Brno Philharmonic

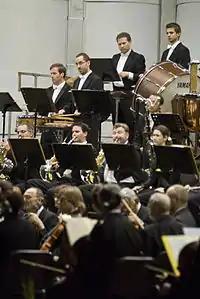
Brno Philharmonic during the 2010 Špilberk festival.

The Brno Philharmonic (Czech: "Filharmonie Brno") is a Czech orchestra based in Brno, the Czech Republic. Its principal concert venue in Brno is the "Besední dům". The orchestra also performs regularly in the Janáček Opera House in Brno. The orchestra receives state support from the city of Brno, the Ministry of Culture of the Czech Republic and the South Moravian Region ("Jihomoravský kraj"). The orchestra's current "Intendantin" is Marie Kučerová.